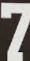
Number: 7